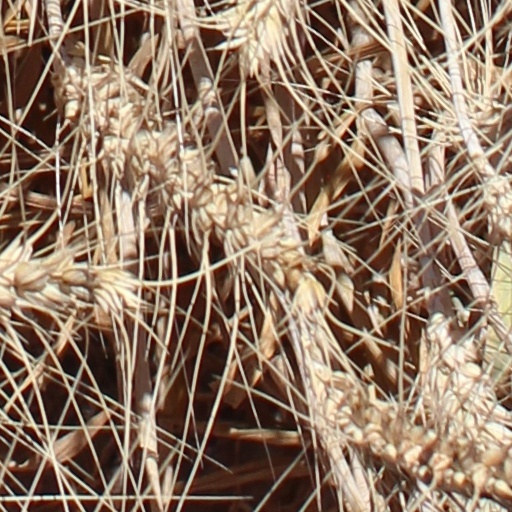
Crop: wheat